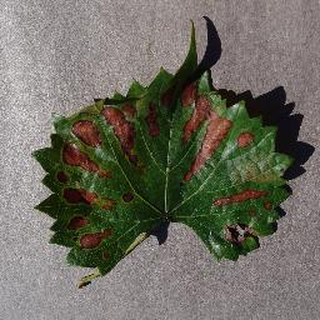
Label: grape_esca_black_measles